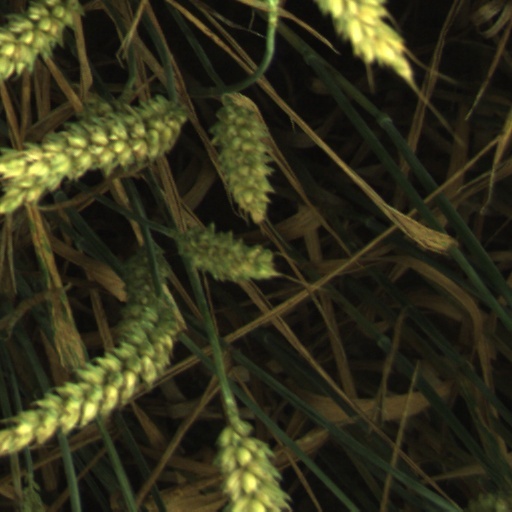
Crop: wheat